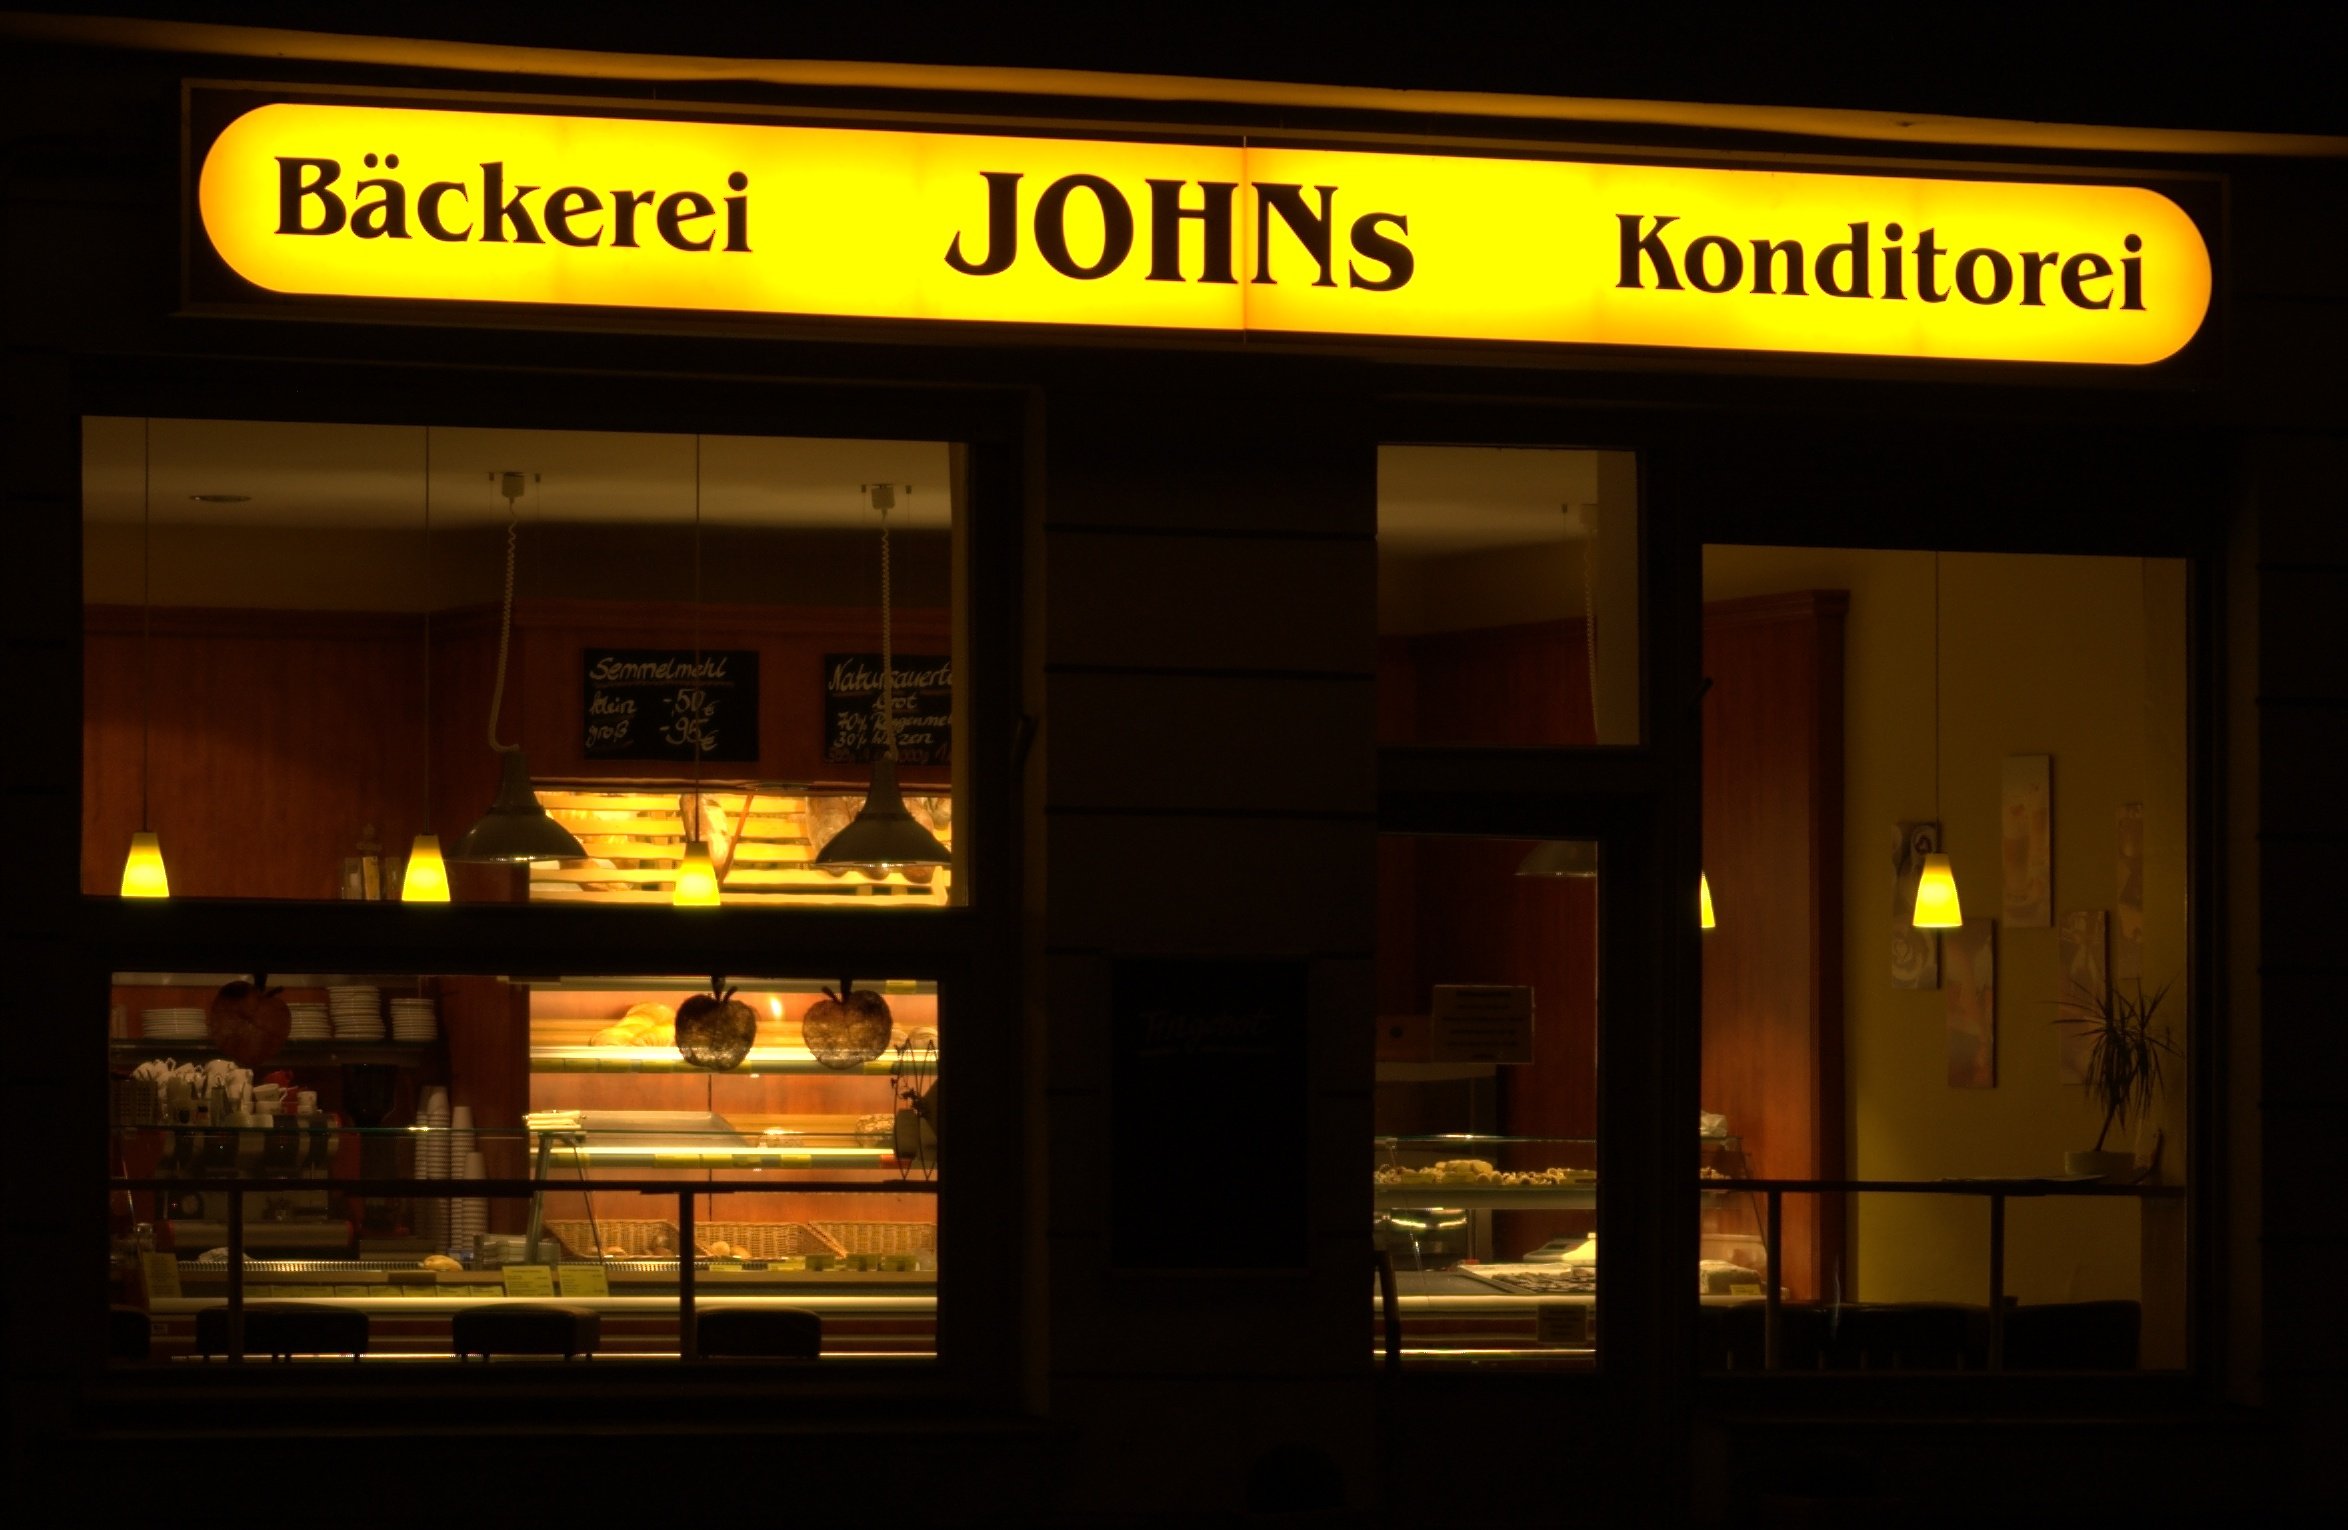
night, restaurant, bar, sign, lighting, rawtherapee, germany, deutschland, berlin, walimex, samyang, pentax, 85mm, lenstagged, steffenzahn, k100d, justpentax, iamflickr, pankow, 85mmf14, walimex85mm, walimexpro8514if